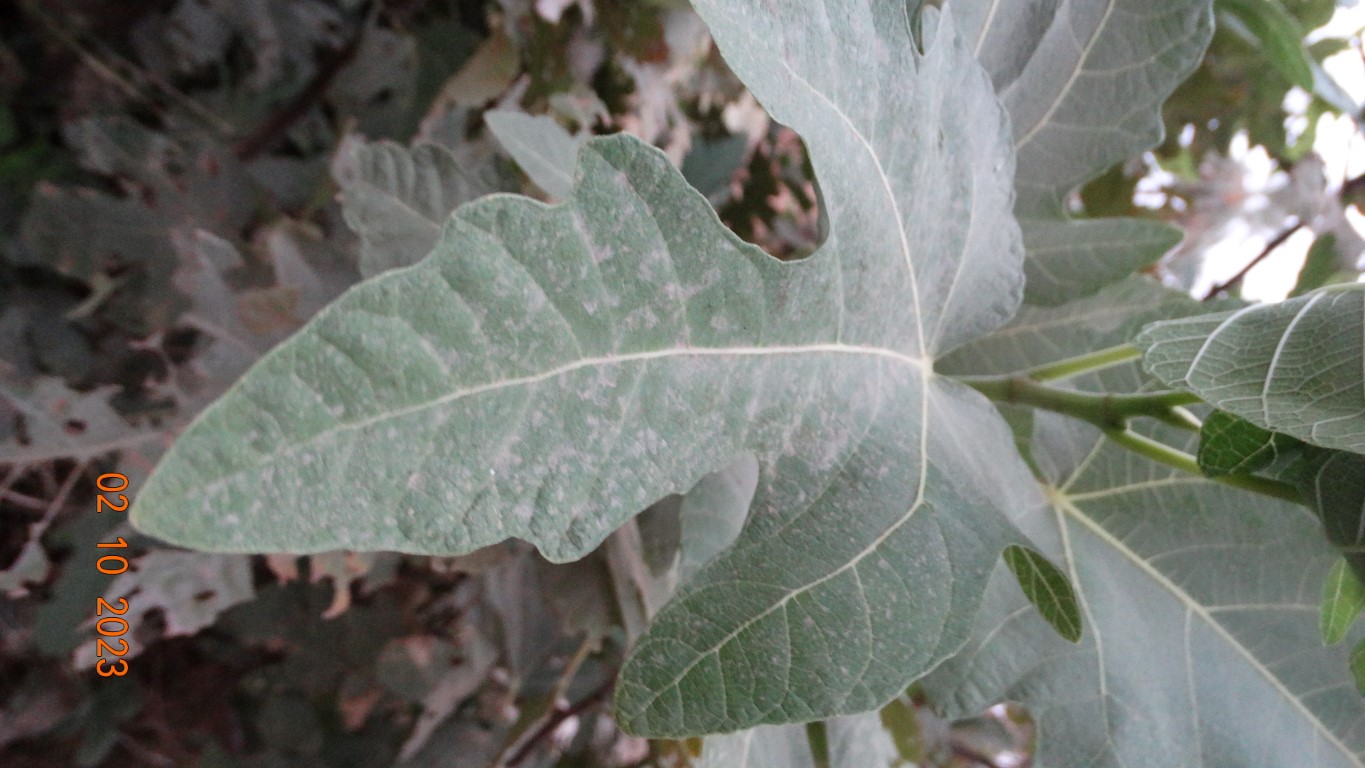
Label: healthy